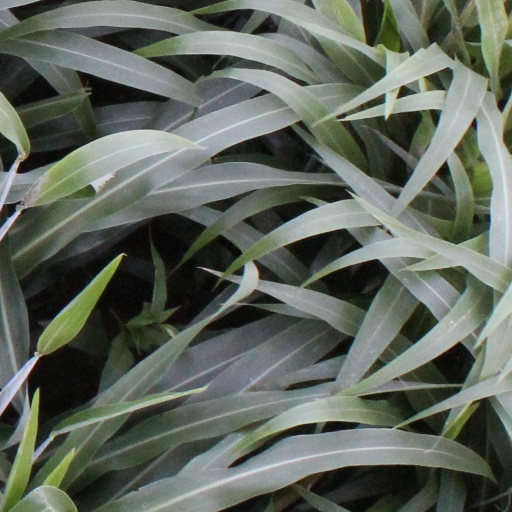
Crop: sorghum